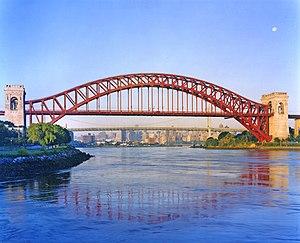
Cet article a pour vocation de présenter une liste de ponts remarquables aux États-Unis, soit par leurs caractéristiques dimensionnelles, soit par leur intérêt architectural ou historique.